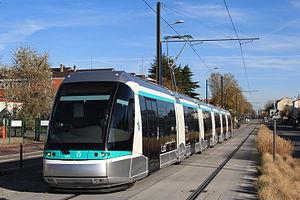
La ligne 6 du tramway d'Île-de-France, en abrégé la ligne T6, est une ligne de tramway sur pneumatiques mise en service le 13 décembre 2014. Longue de 14 kilomètres, elle relie la station de métro Châtillon - Montrouge à la gare de Viroflay-Rive-Droite, grâce à un premier prolongement le 28 mai 2016 de Robert Wagner à Viroflay-Rive-Droite.
La liste des stations du tramway d'Île-de-France propose un aperçu des stations actuellement en service sur les lignes de tramway d'Île-de-France, en France. La première ligne a ouvert en 1992. L'ensemble des lignes, qui ne sont pas toutes en correspondance entre elles, comprend 204 stations, depuis le 14 décembre 2019, date d'extension de la ligne 4 du tramway d'Île-de-France.
Clamart est une commune française du département des Hauts-de-Seine, en région Île-de-France. Située au sud-ouest de Paris, elle fait partie de la métropole du Grand Paris.